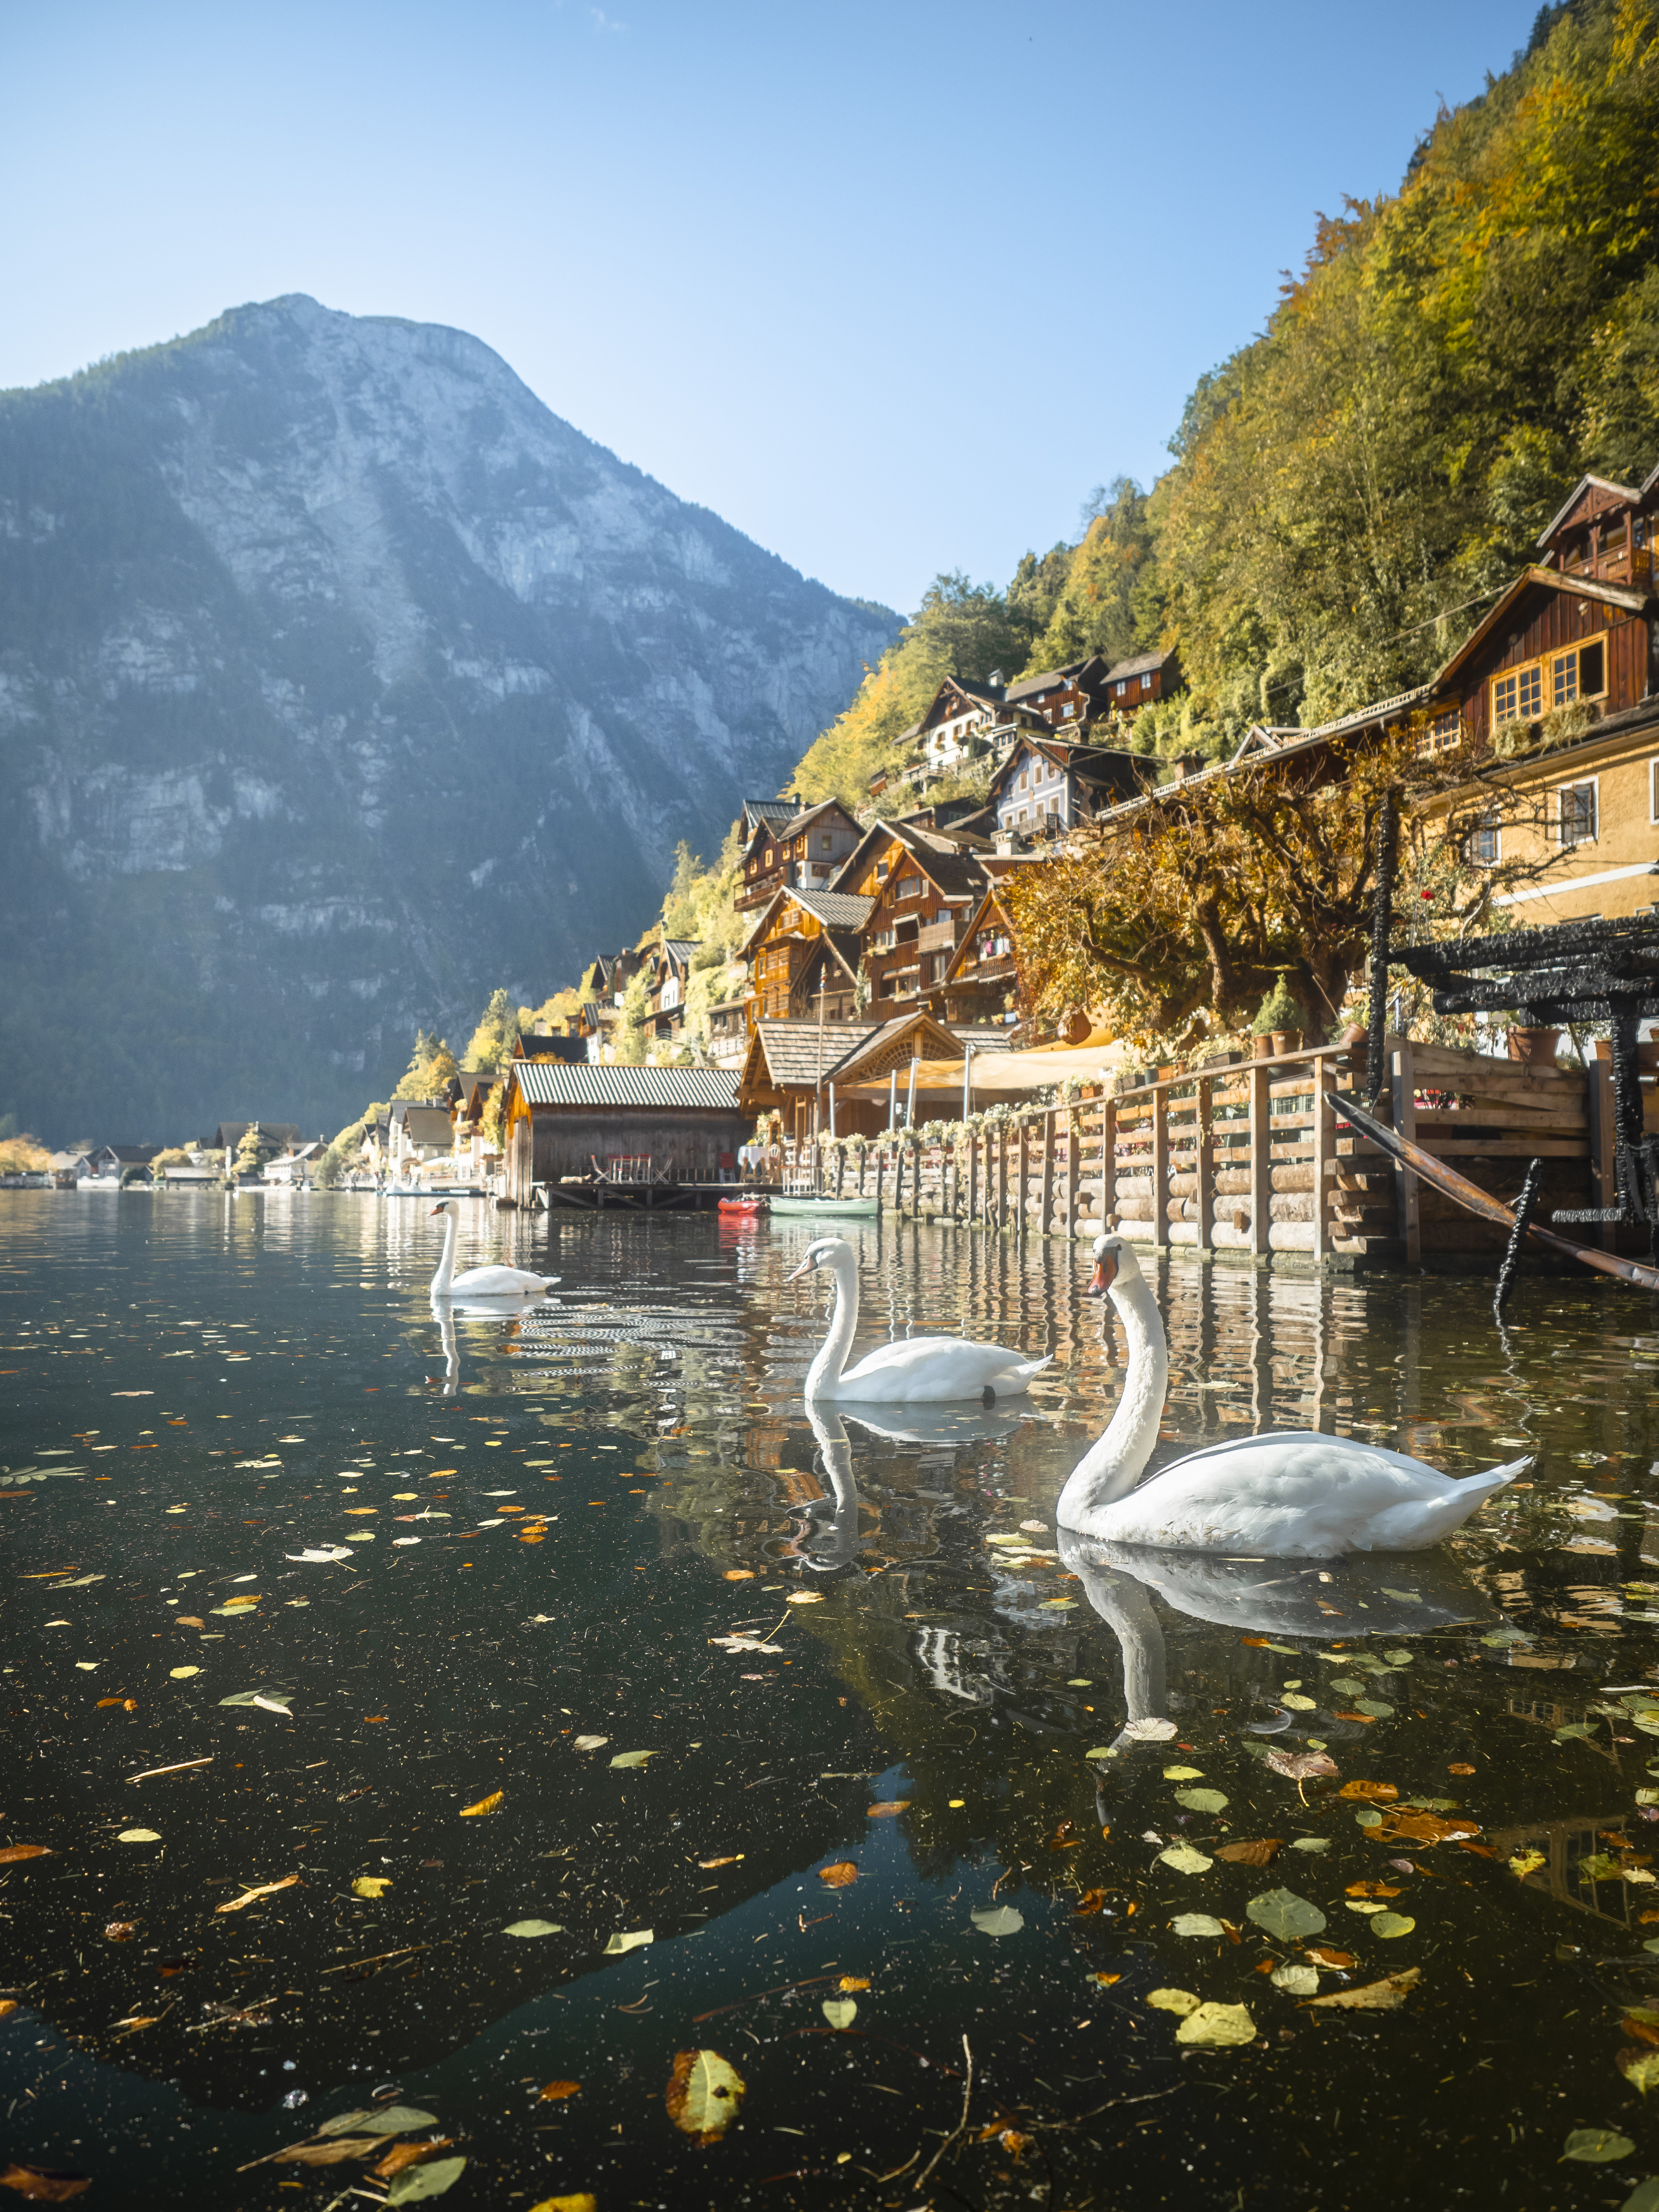
nature, mountain, water, sky, reflection, lake, fjord, river, waterway, tourism, autumn, landscape, mountain range, hill station, lake district, bank, village, tarn, cloud, loch, fell, hill, vehicle, mount scenery, travel, alps, coast